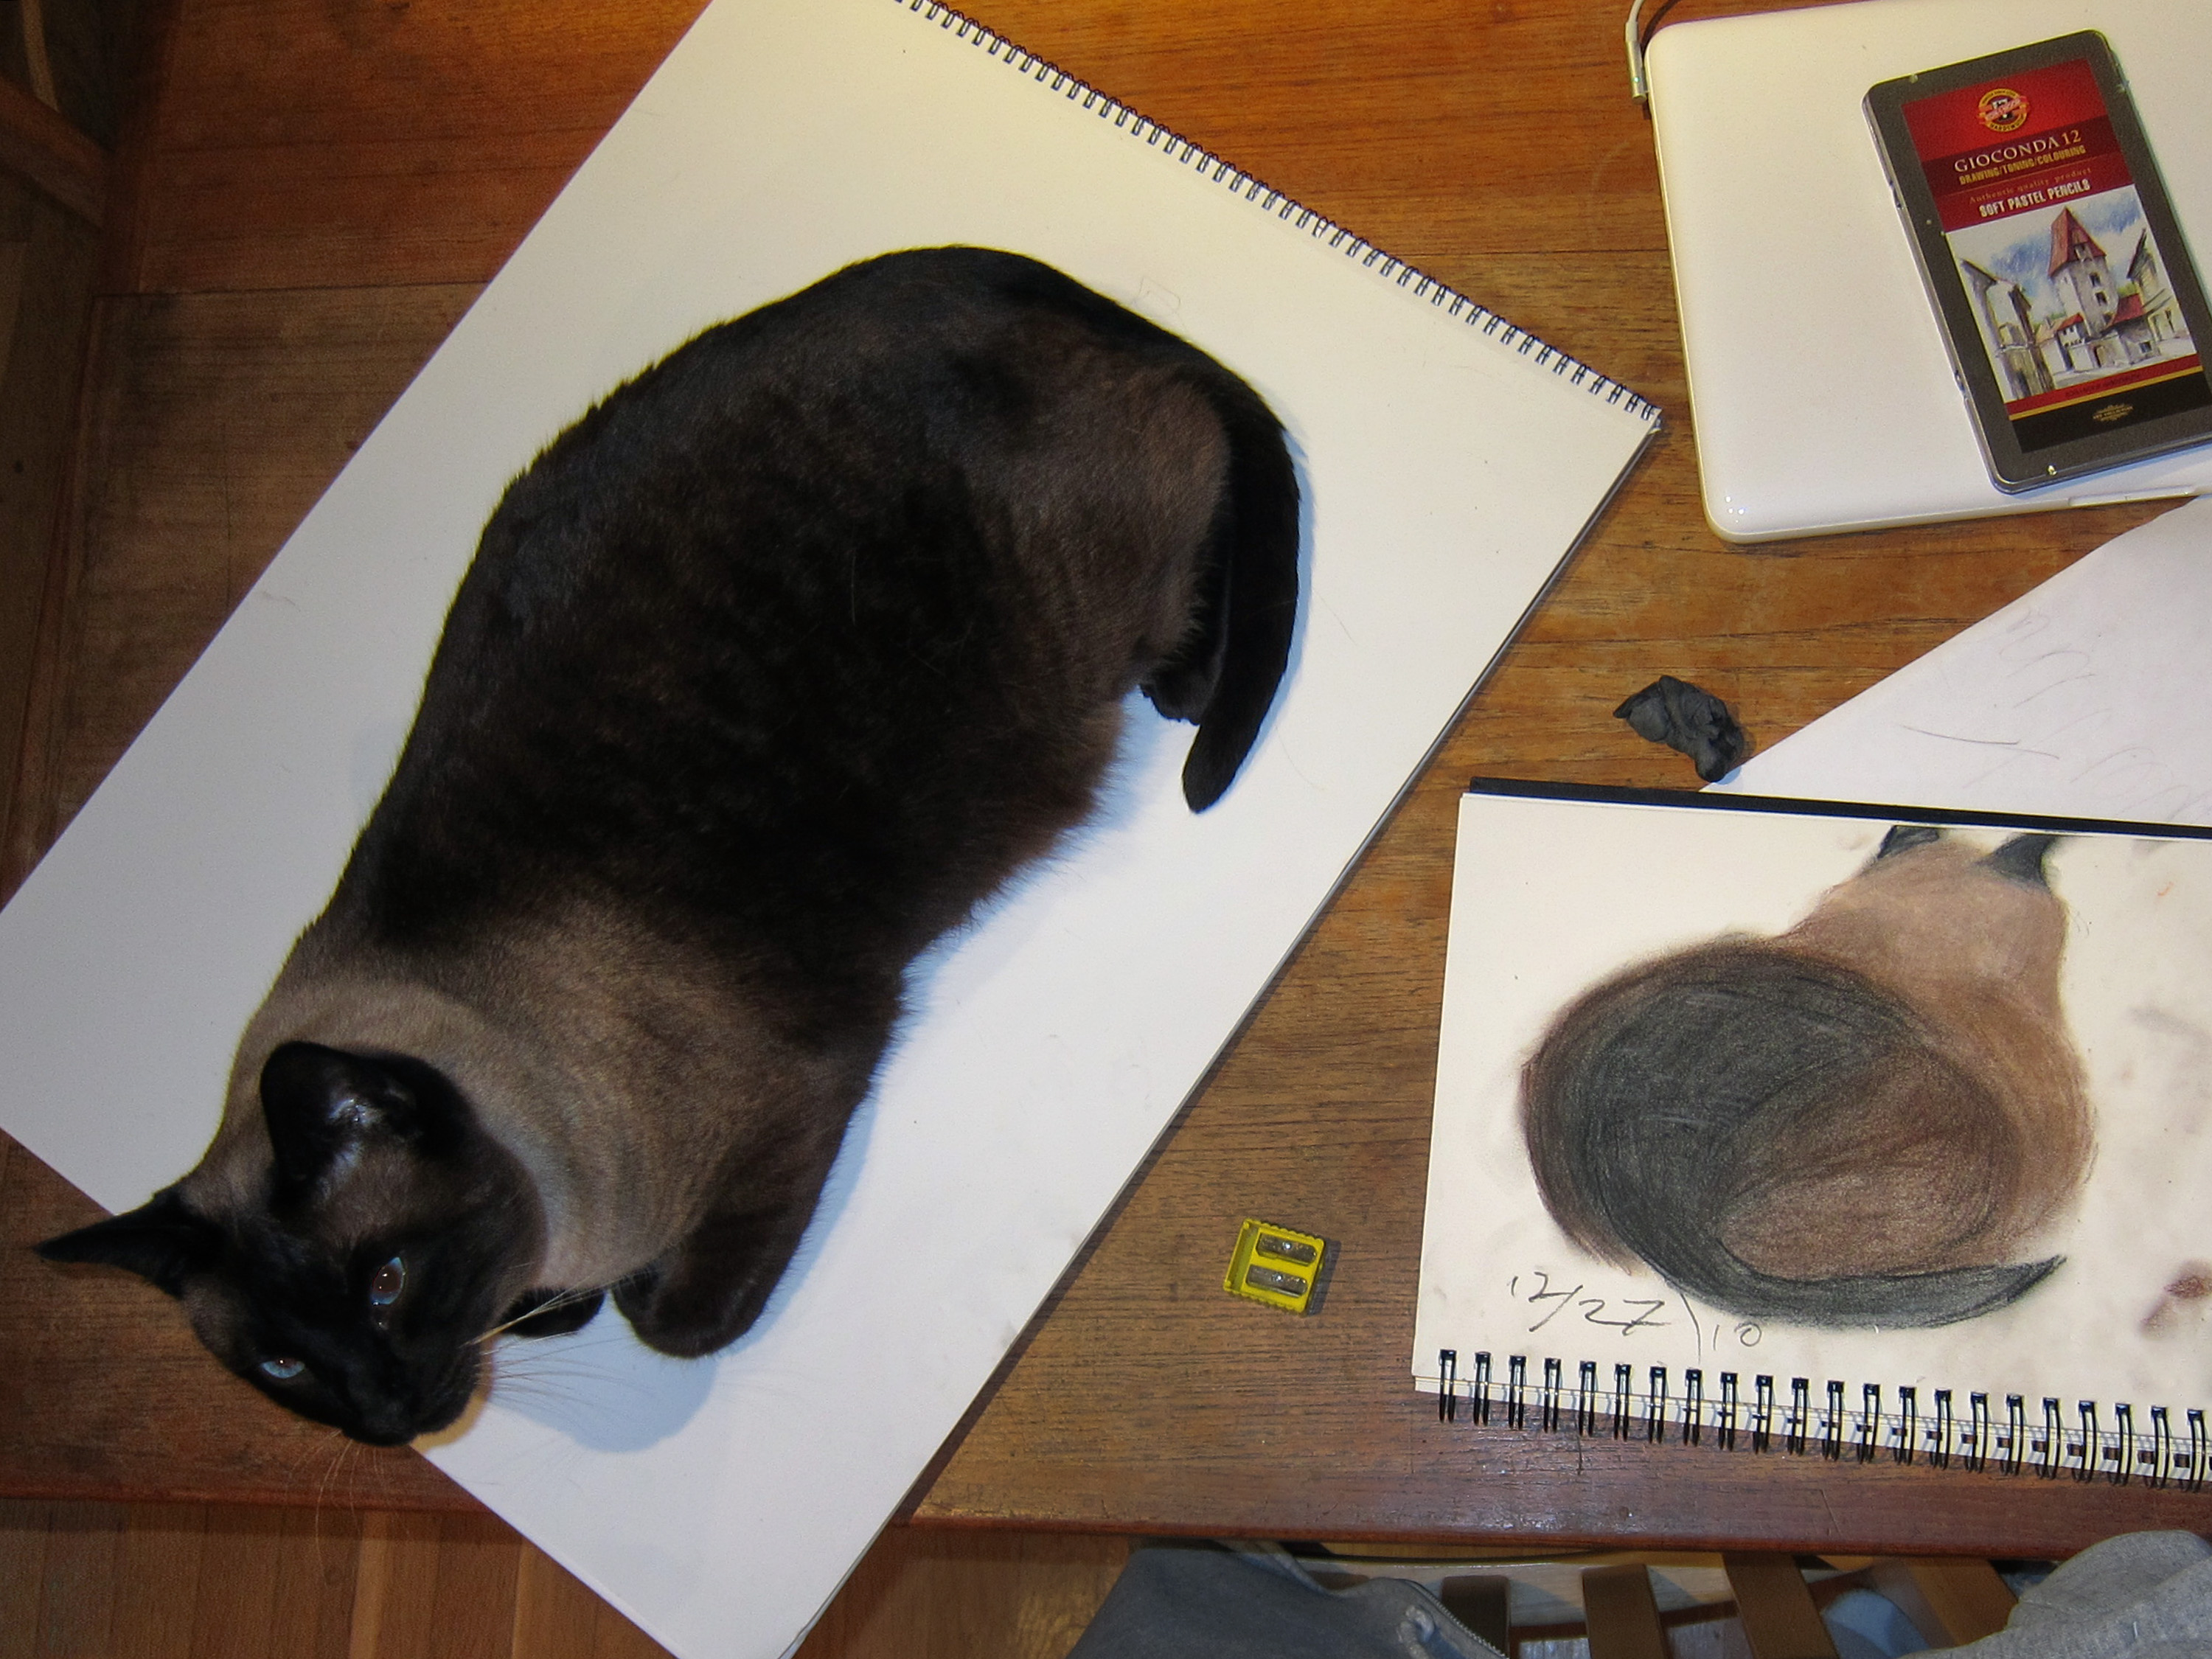
kitten, cat, mammal, black, california, drawing, sacramento, siamese, fatcat, pastels, small to medium sized cats, cat like mammal